Madhya Pradesh

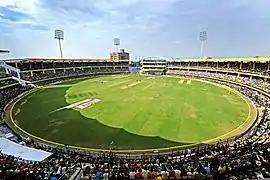
Holkar Stadium in Indore.

Bus and train services cover most of Madhya Pradesh. The road network of the state includes 20 national highways. A rail network criss-crosses the state, with Jabalpur serving as headquarters for the West Central Railway Zone of the Indian Railways. The Central Railway and the Western Railway also cover parts of the state. Most of the western Madhya Pradesh comes under Ratlam Rail Division of Western Railways, including cities like Indore, Ujjain, Dewas, Mandsaur, Khandwa, Neemuch and Bairagarh in Bhopal. The state has a total of 20 major railway junctions. More than 455 trains transit through Madhya Pradesh daily. 220 trains transit through the State's capital Bhopal alone. North–South & East–West corridors cut across Madhya Pradesh, including the New Delhi–Chennai main line.